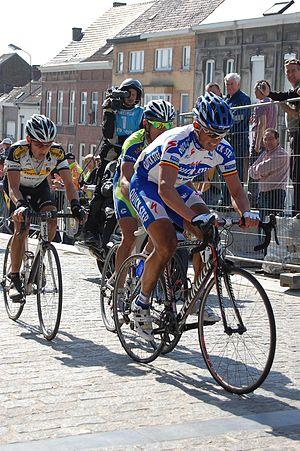
La 93ᵉ édition du Tour des Flandres, a eu lieu le 5 avril. La course d'une distance de 259,7 km s'est disputée entre Bruges et Ninove. La course est la deuxième épreuve de l'UCI ProTour 2009 et la cinquième épreuve du Calendrier mondial UCI 2009. Elle est remportée par le Belge Stijn Devolder.